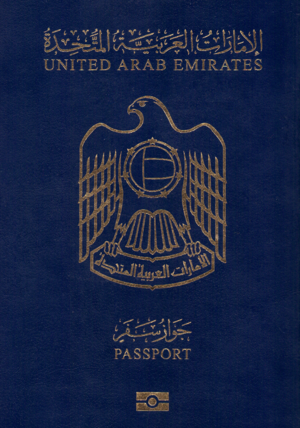
Les passeports dont le nom est indiqué en italique sont émis par des États non reconnus internationalement.